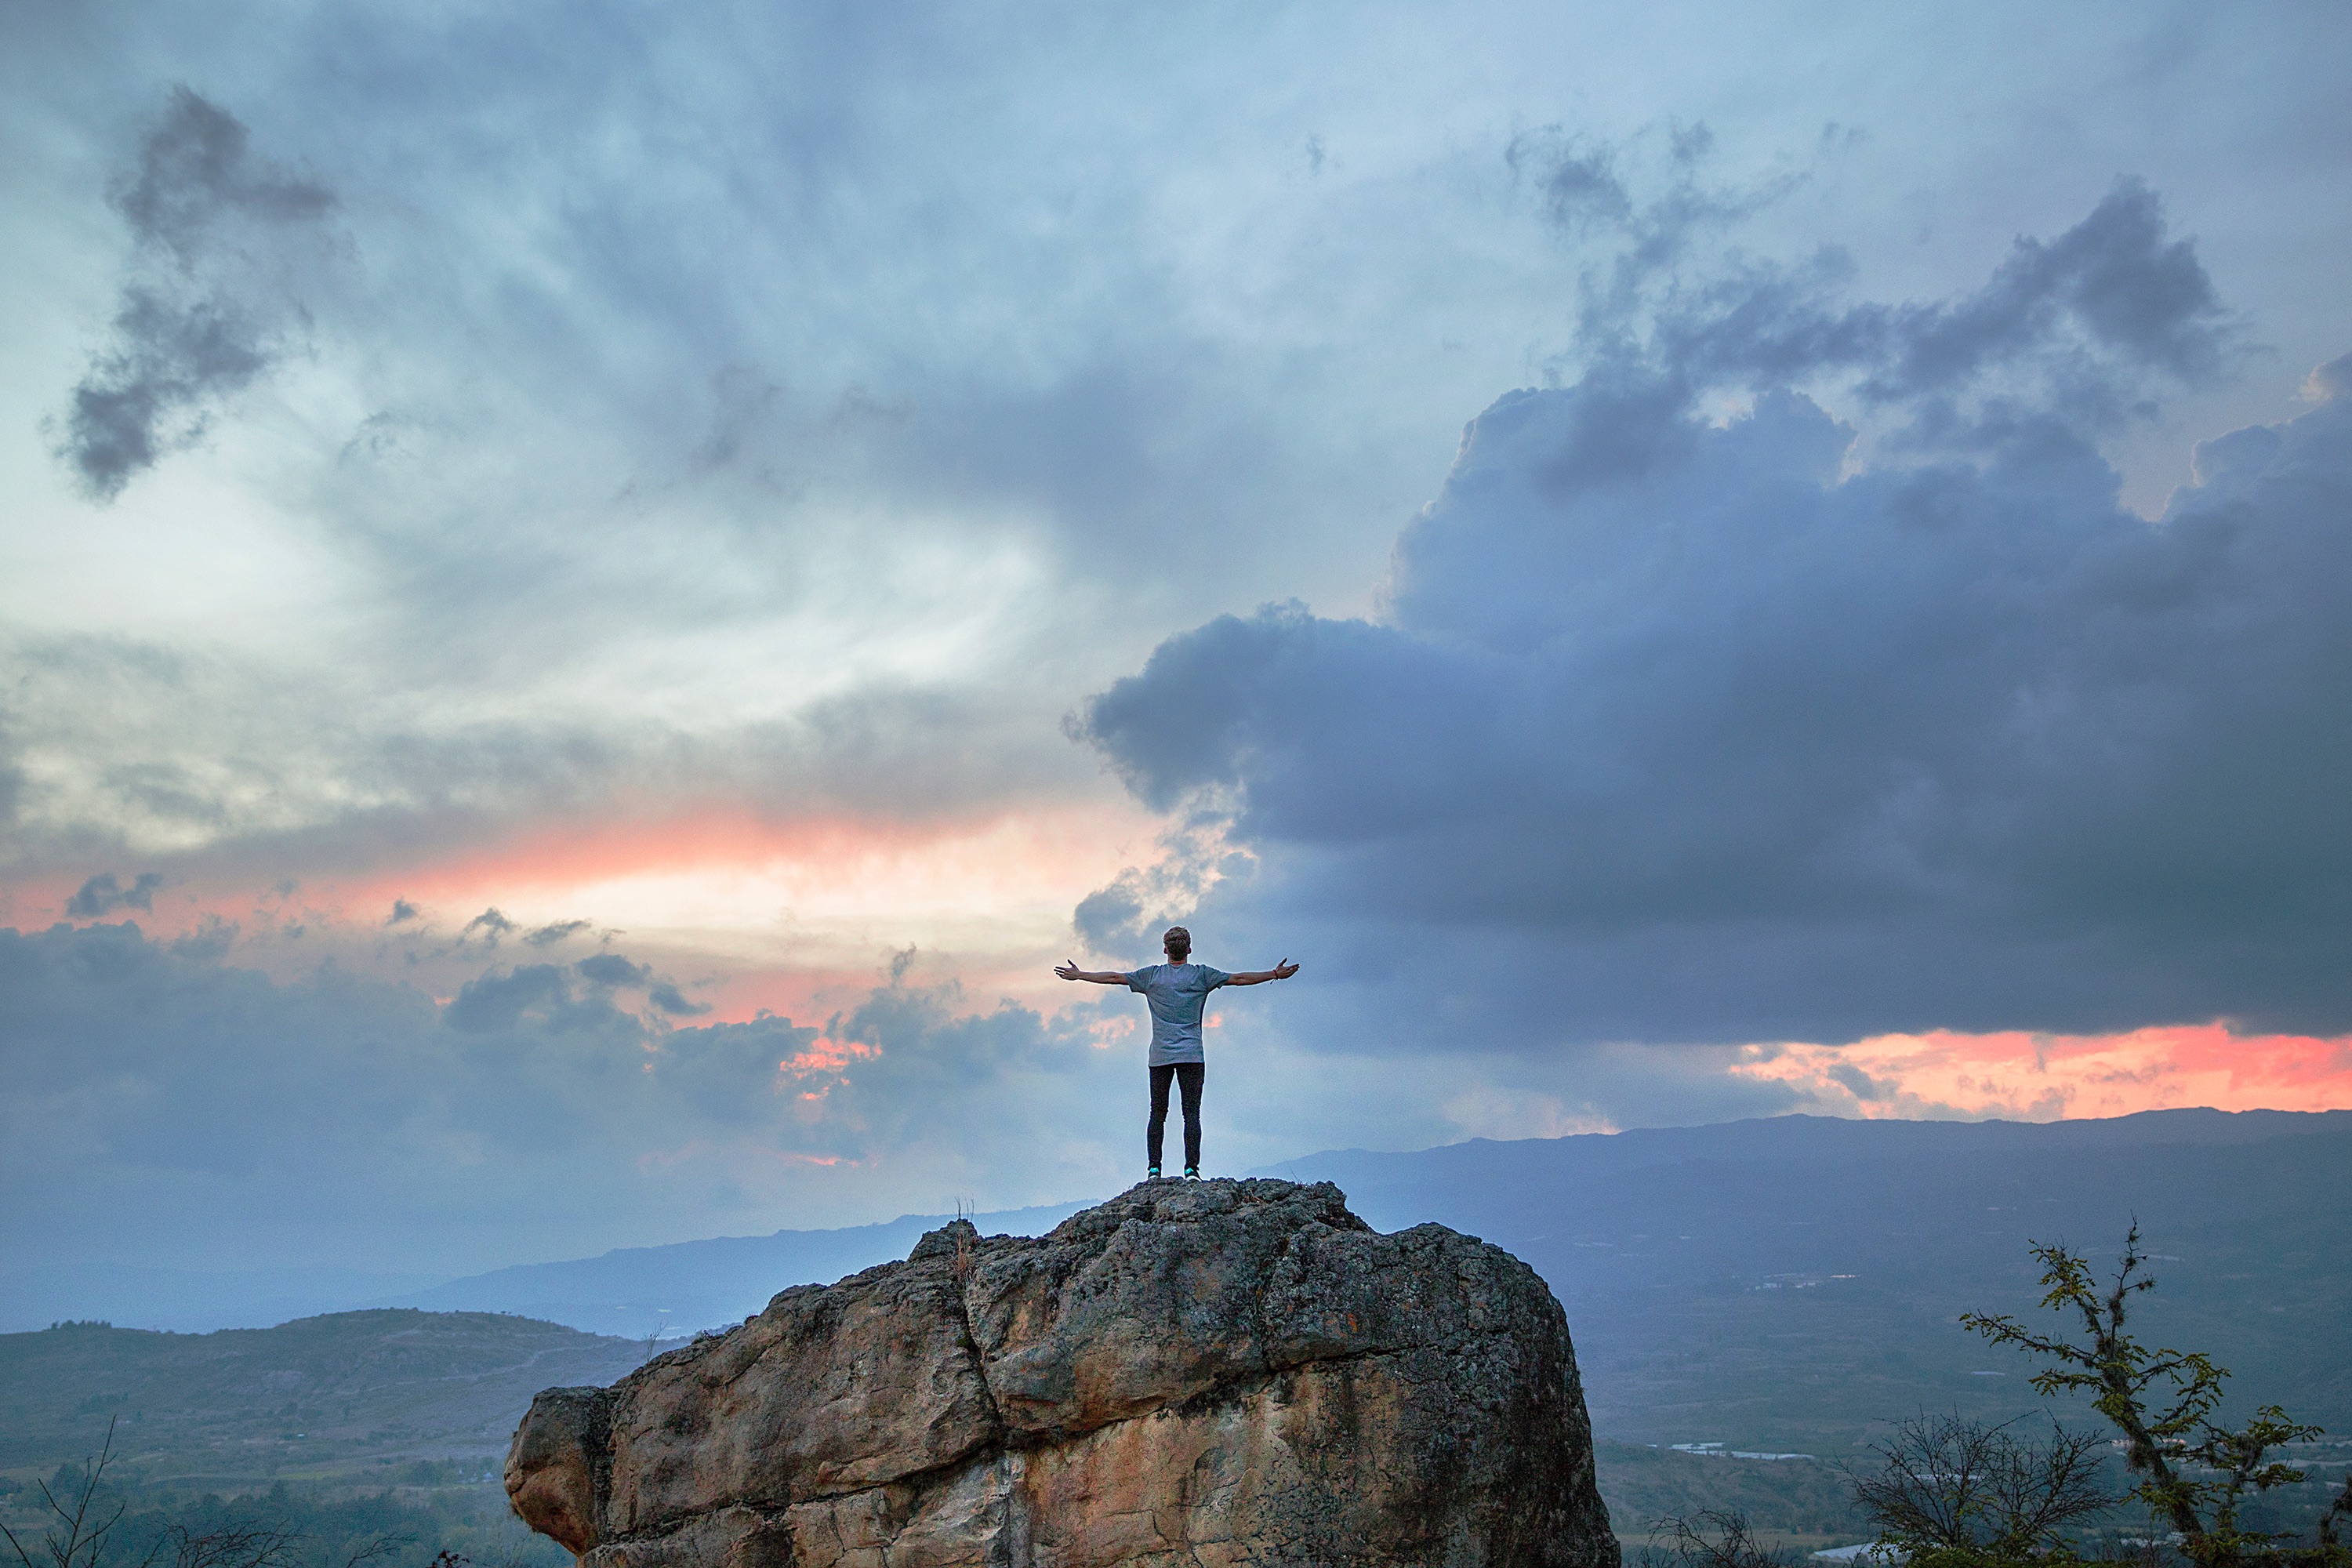
man, landscape, sea, nature, rock, horizon, person, mountain, cloud, sky, sunrise, sunset, sunlight, morning, hill, wind, dawn, mountain range, dusk, evening, tower, weather, meteorological phenomenon, atmospheric phenomenon, mountainous landforms